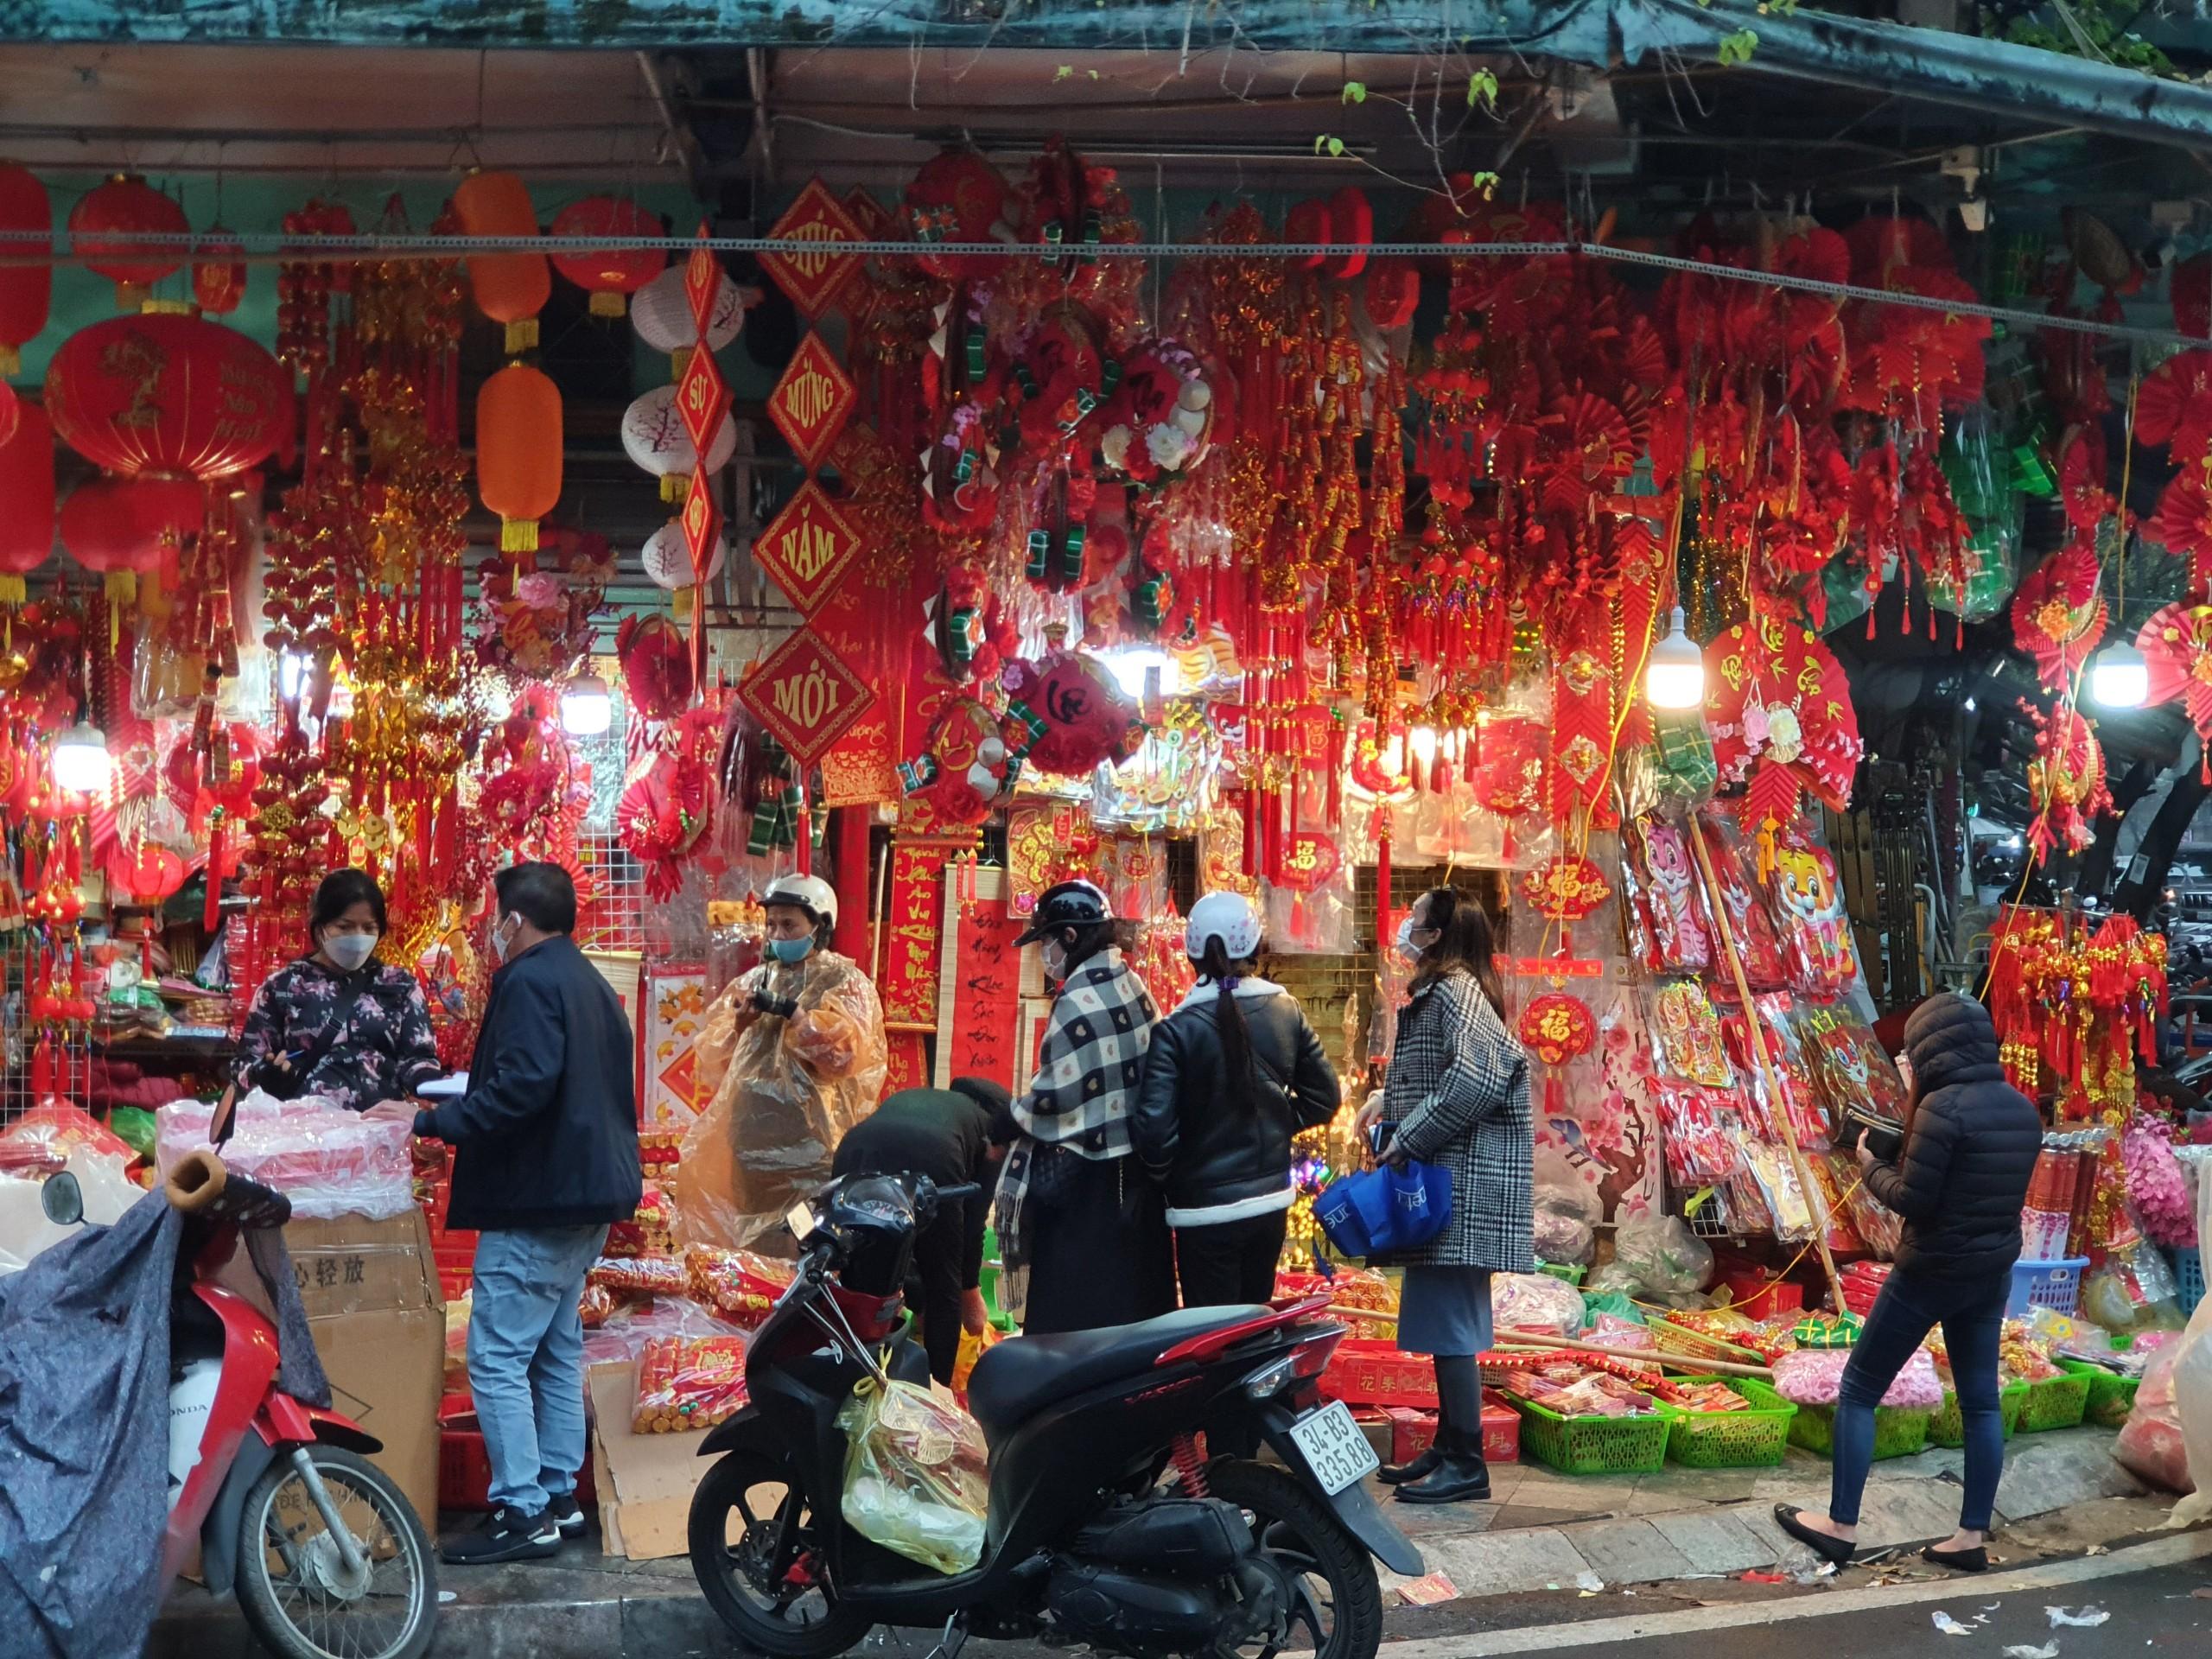
người phụ nữ cầm chiếc ô màu xanh đang nhìn lên những chiếc đèn lồng